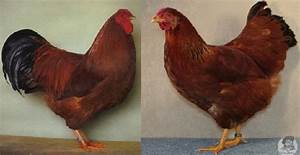
Label: gallina